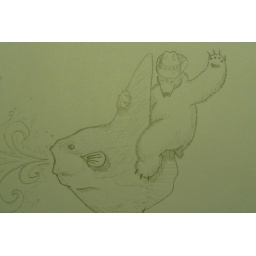
Yes, it's a polar bear in a cowboy hat riding a fire breathing mola mola.